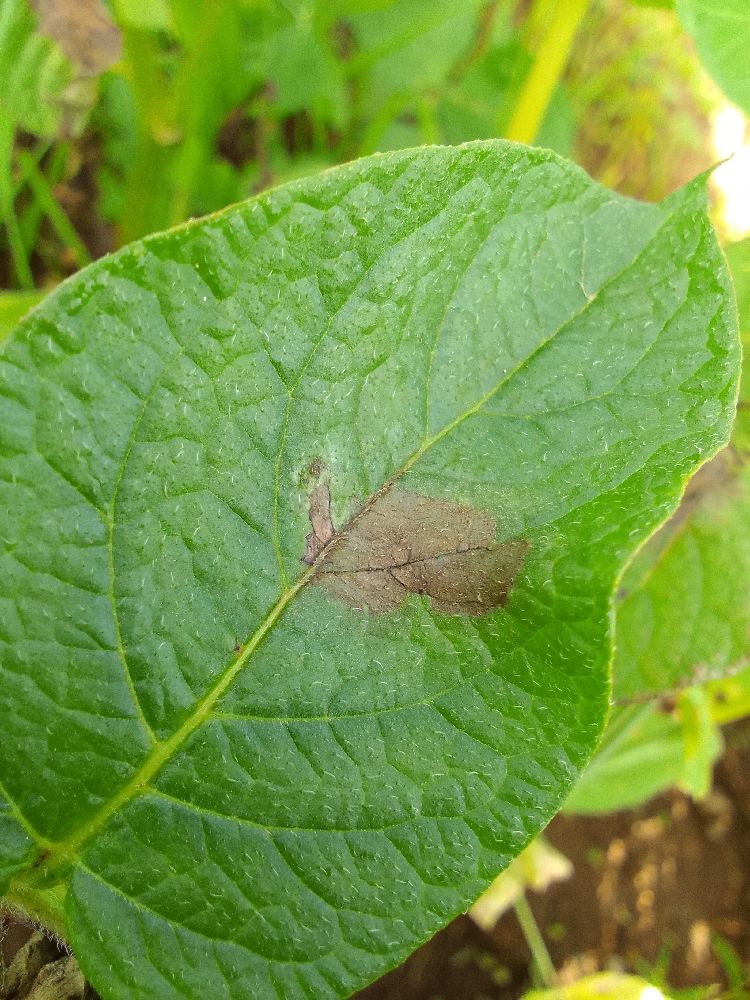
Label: Late blight